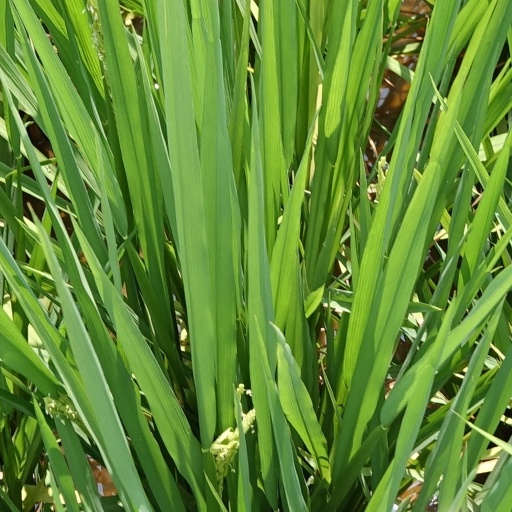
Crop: rice